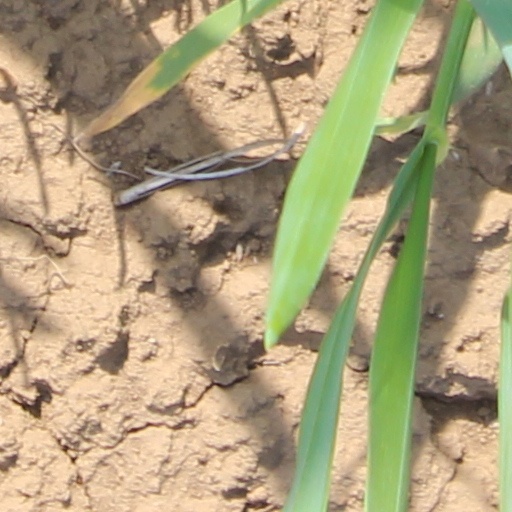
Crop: wheat